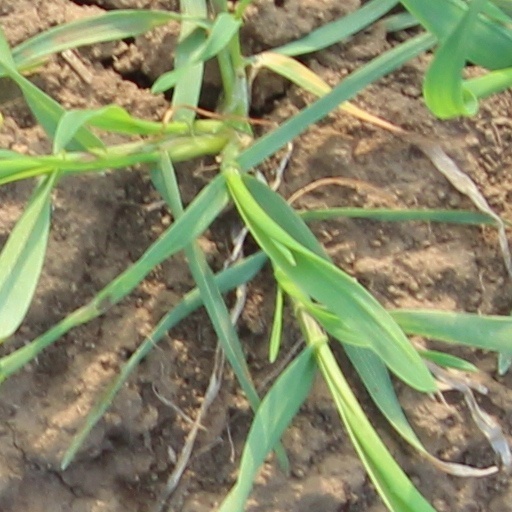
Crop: wheat